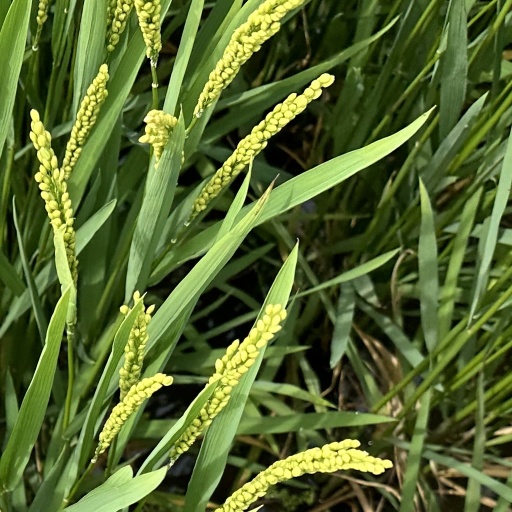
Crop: rice